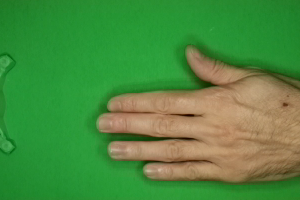
Label: paper